Flemming Lassen

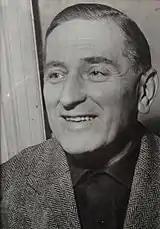
Flemming Lassen

Flemming Lassen (23 February 1902 – 18 February 1984) was a Modernist Danish architect and designer, working within the idiom of the International Style. Among his most notable buildings are libraries and cultural centres. He was the brother of Mogens Lassen, also an architect.